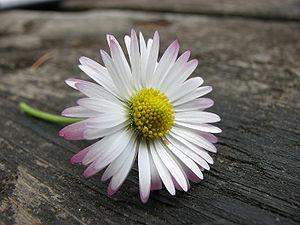
Une pâquerette. Camera and Exposure Details:Camera: Canon PowerShot S3 ISLens: Canon 1:2.7-3.5 USM 12x Zoom LensExposure: 6mm (36mm in 35mm equivalent) f/4 @ 1/125 s.